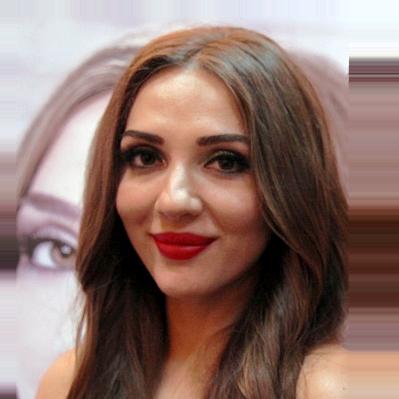
Age: 32